Marie-Adélaïde, Grand Duchess of Luxembourg

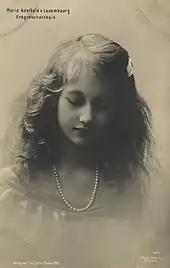
Princess Marie-Adélaïde (1909)

Marie-Adélaïde was born on 14 June 1894 in Berg Castle as the eldest child of Grand Duke William IV and his wife, Infanta Marie Anne of Portugal.